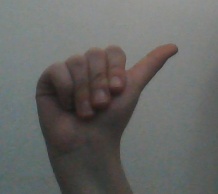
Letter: dhad